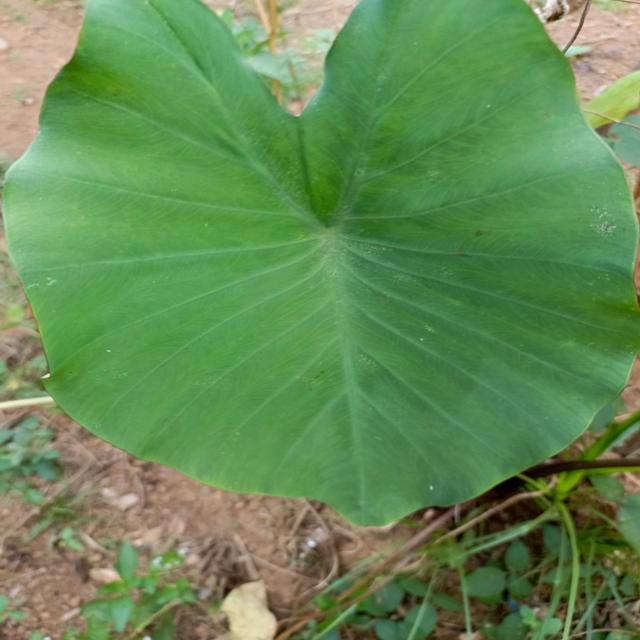
Label: Healthy